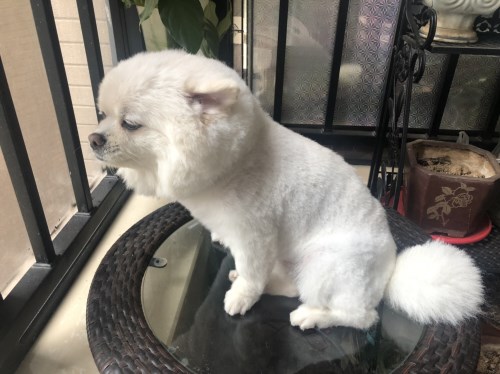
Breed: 1936-n000005-Pomeranian